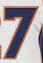
Number: 7